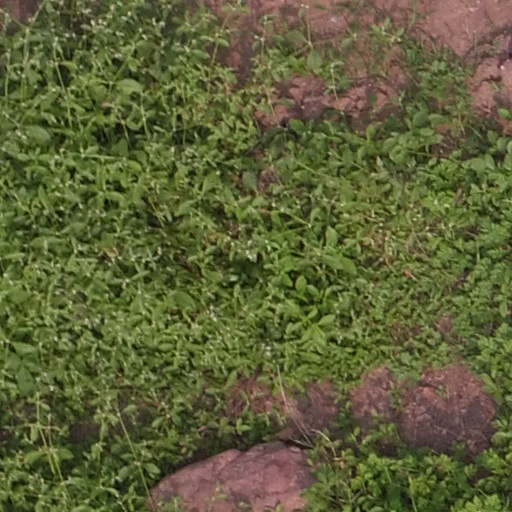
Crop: maize; corn